Micky Moody

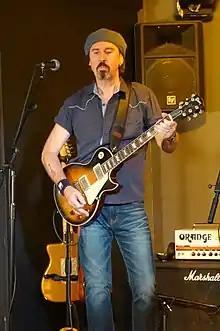
Moody performing in 2014

Michael Joseph Moody (born 30 August 1950) is an English guitarist, and a former member of the rock bands Juicy Lucy and Whitesnake. He was also a founder-member of Snafu. Together with his former Whitesnake colleague Bernie Marsden he founded the Moody Marsden Band, and later, the Snakes, having previously collaborated with unofficial fifth Status Quo member Bob Young in Young & Moody. Along with Marsden and ex-Whitesnake bassist, Neil Murray, he formed the Company of Snakes and M3 Classic Whitesnake with which they mainly performed early Whitesnake songs. From 2011 to 2015, Moody toured and recorded with Snakecharmer, a band he co-formed.